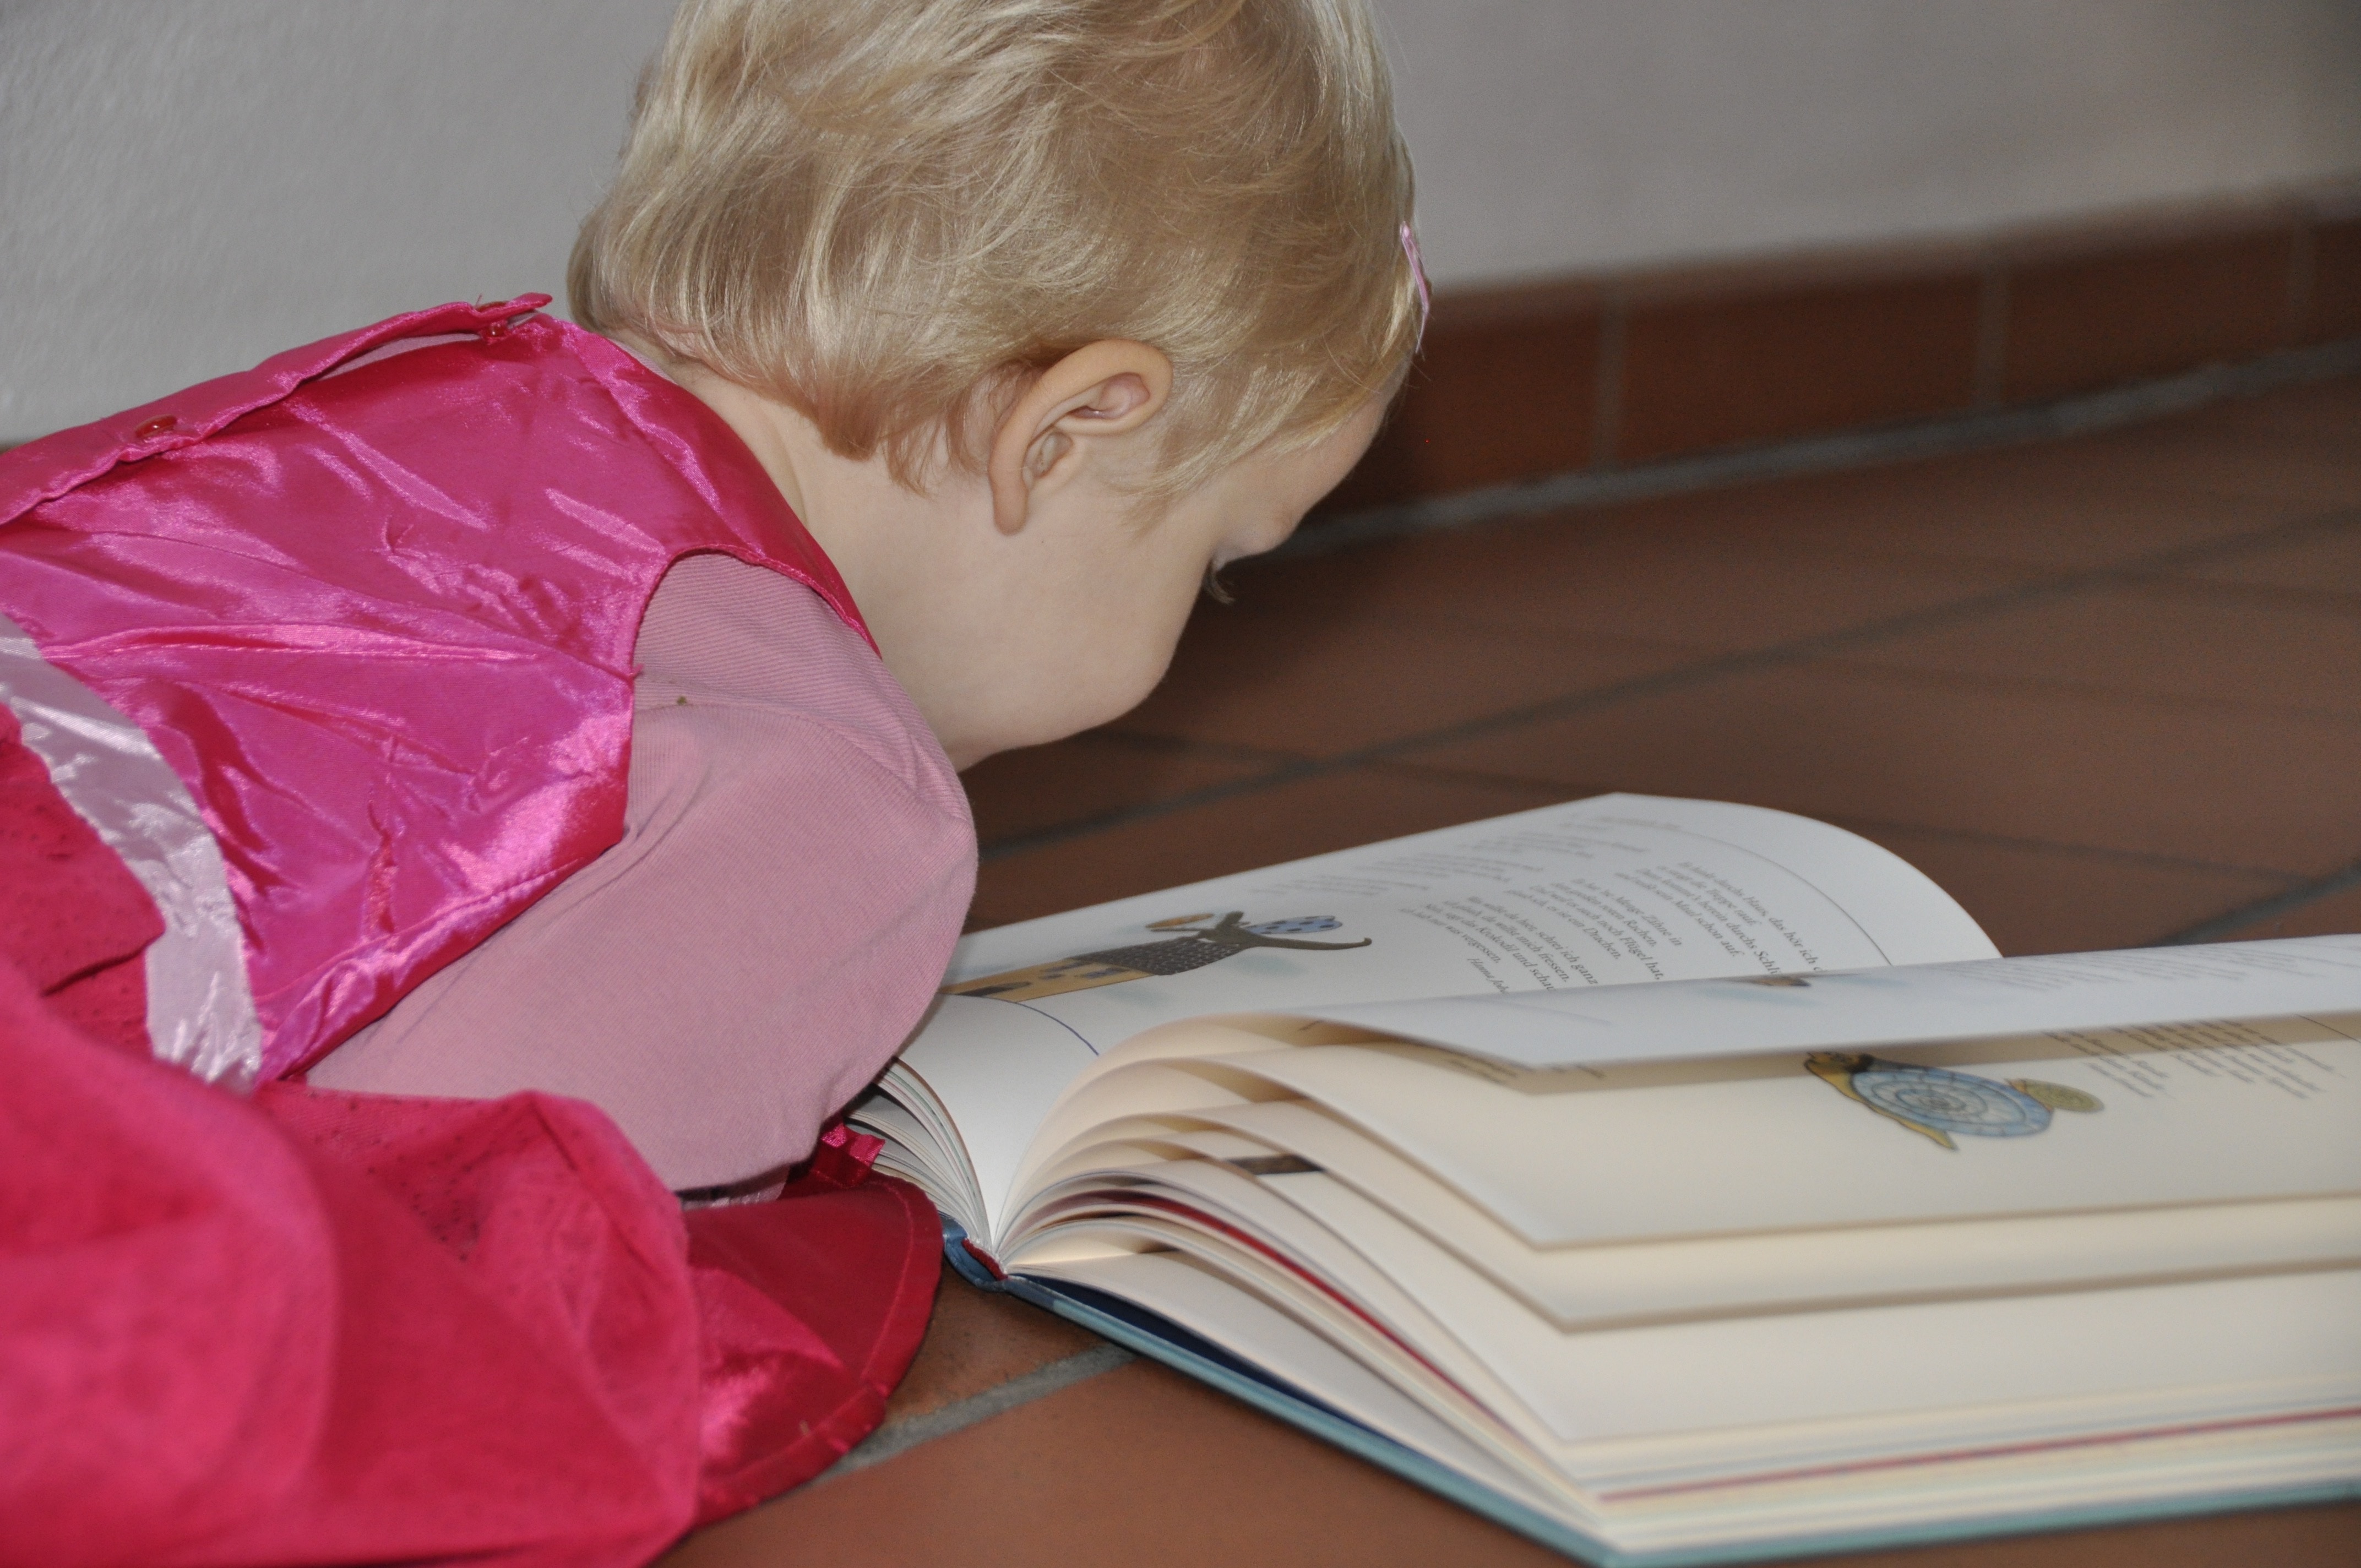
writing, read, person, girl, reading, child, nap, product, curiosity, sleep, bed, infant, toddler, history, princess, homework, fairy tales, to watch, bedtime, storybook, human action